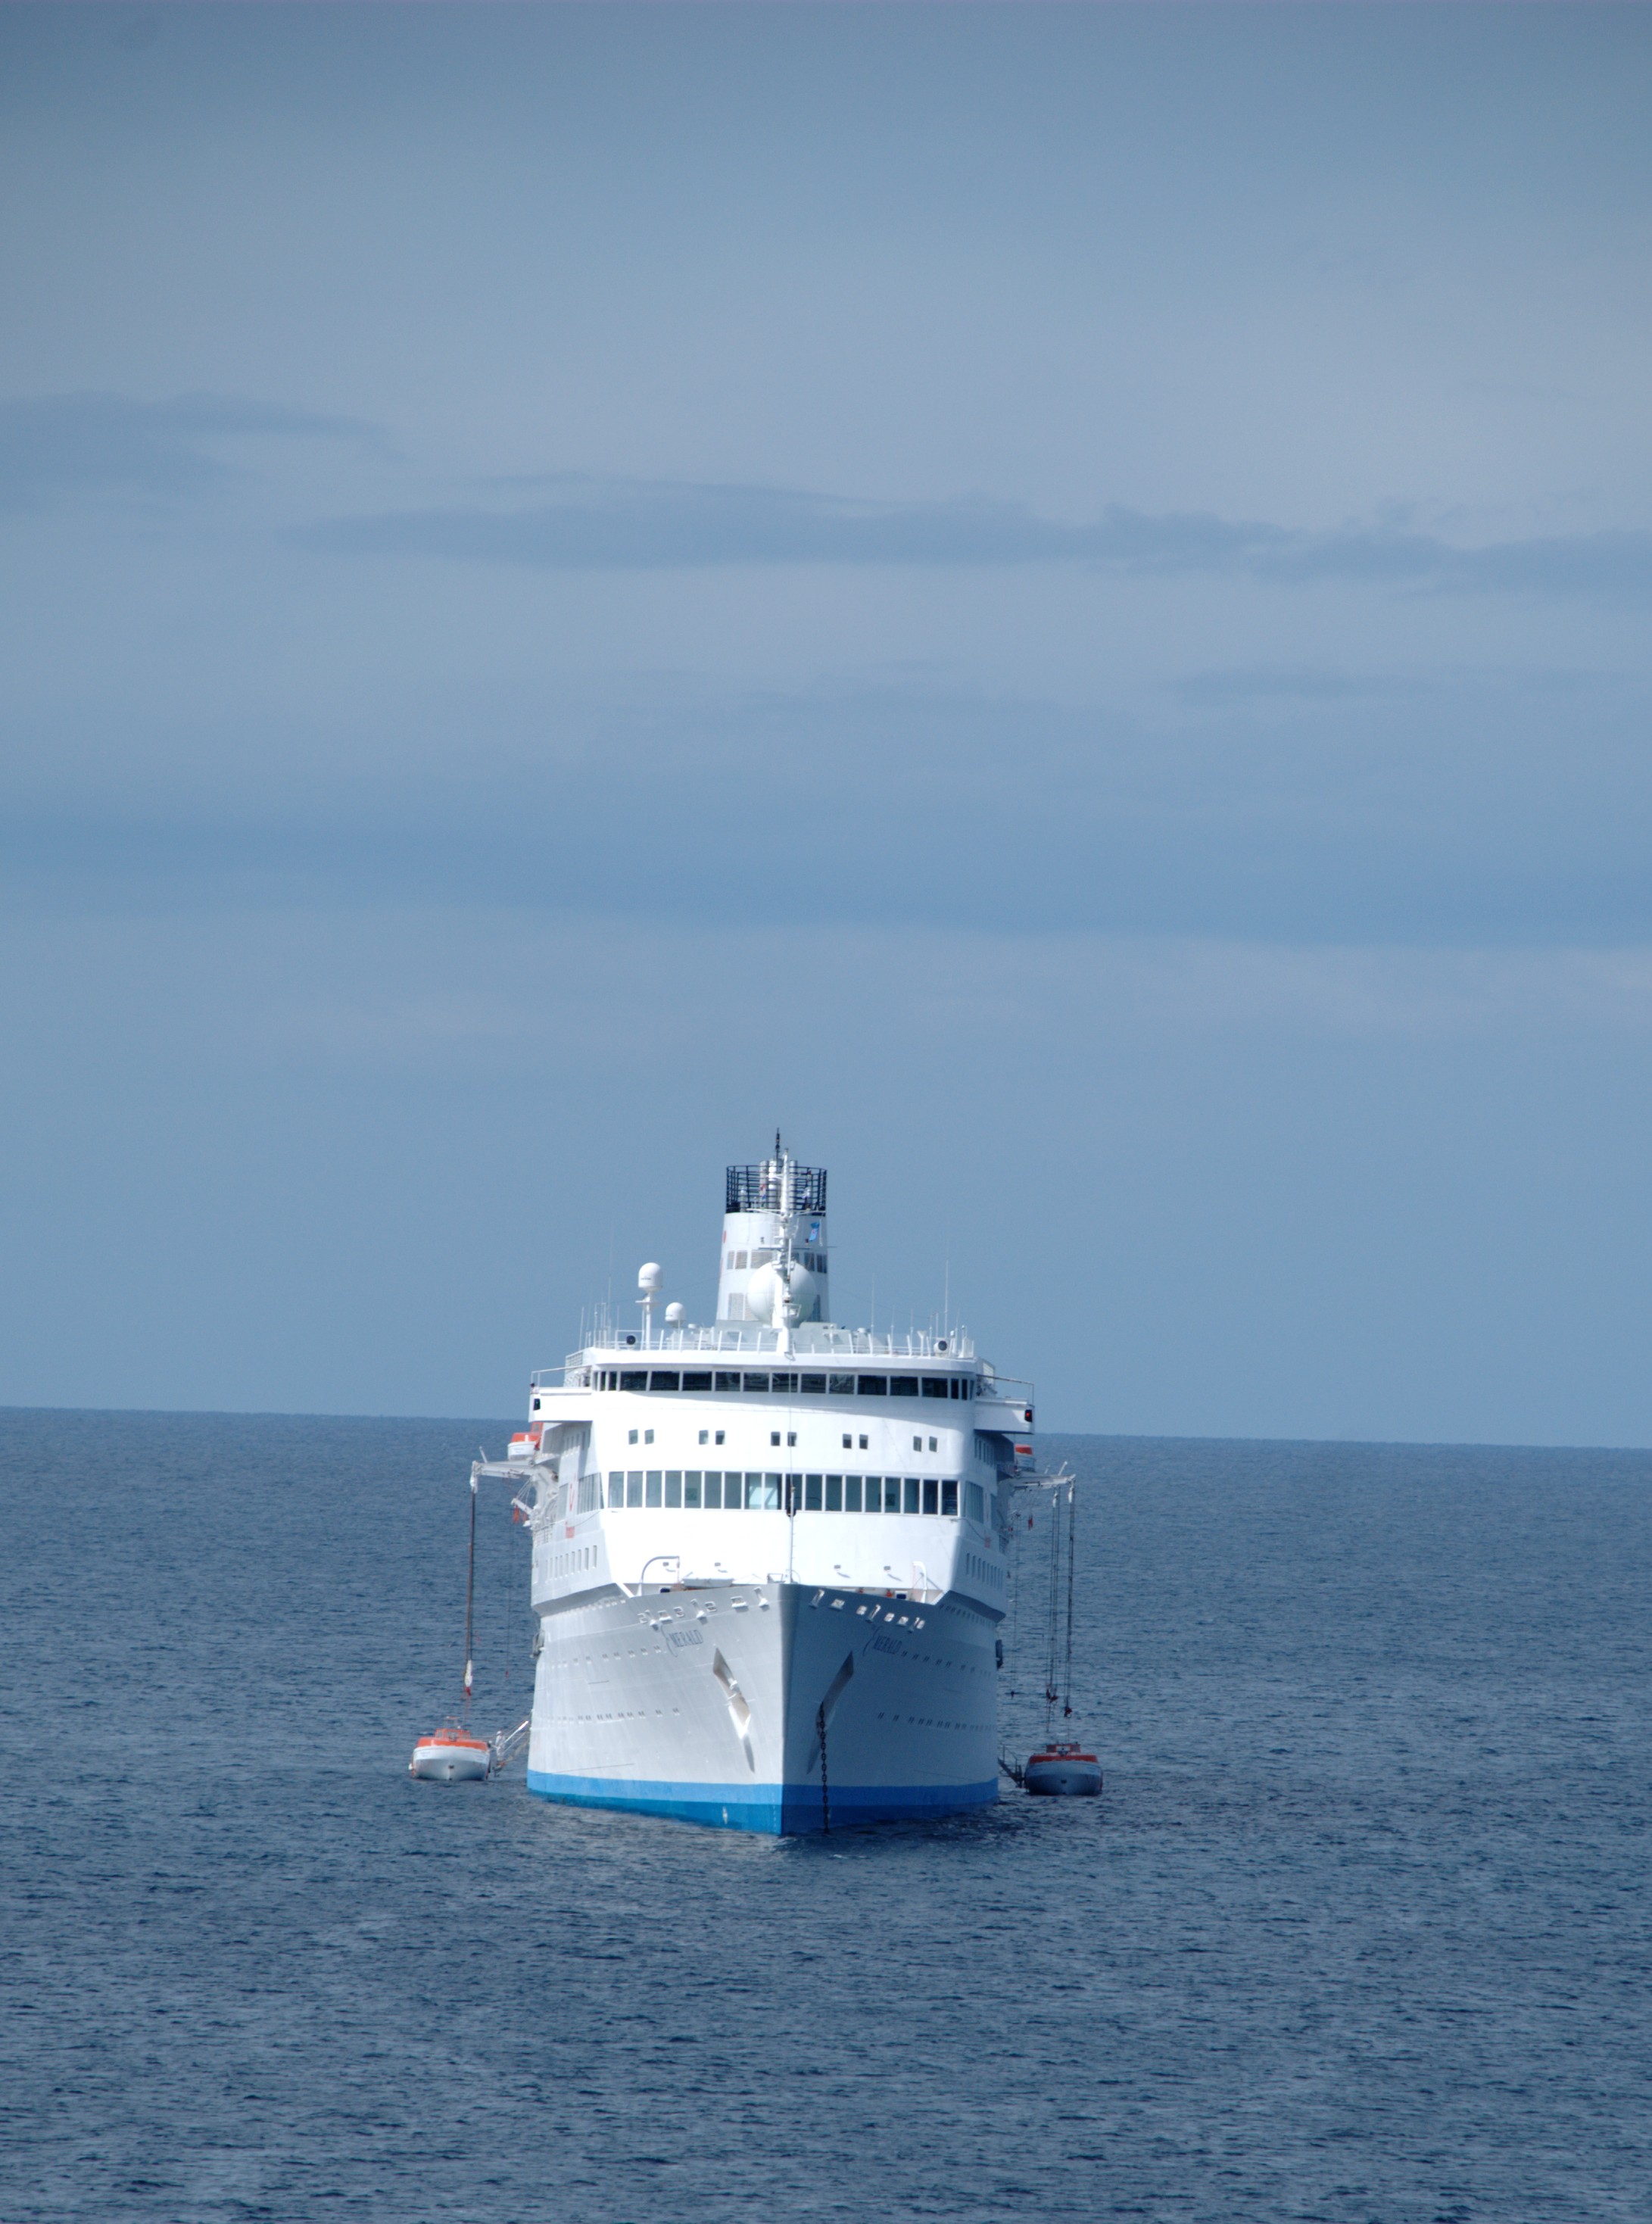
sea, ocean, boat, town, city, ship, cityscape, europe, vehicle, nikon, cargo ship, ferry, cool image, croatia, channel, d80, watercraft, cruise ship, istria, platinumphoto, adriatic, nikond80, overtheexcellence, rovigno, rovinj, jadran, istra, passenger ship, freight transport